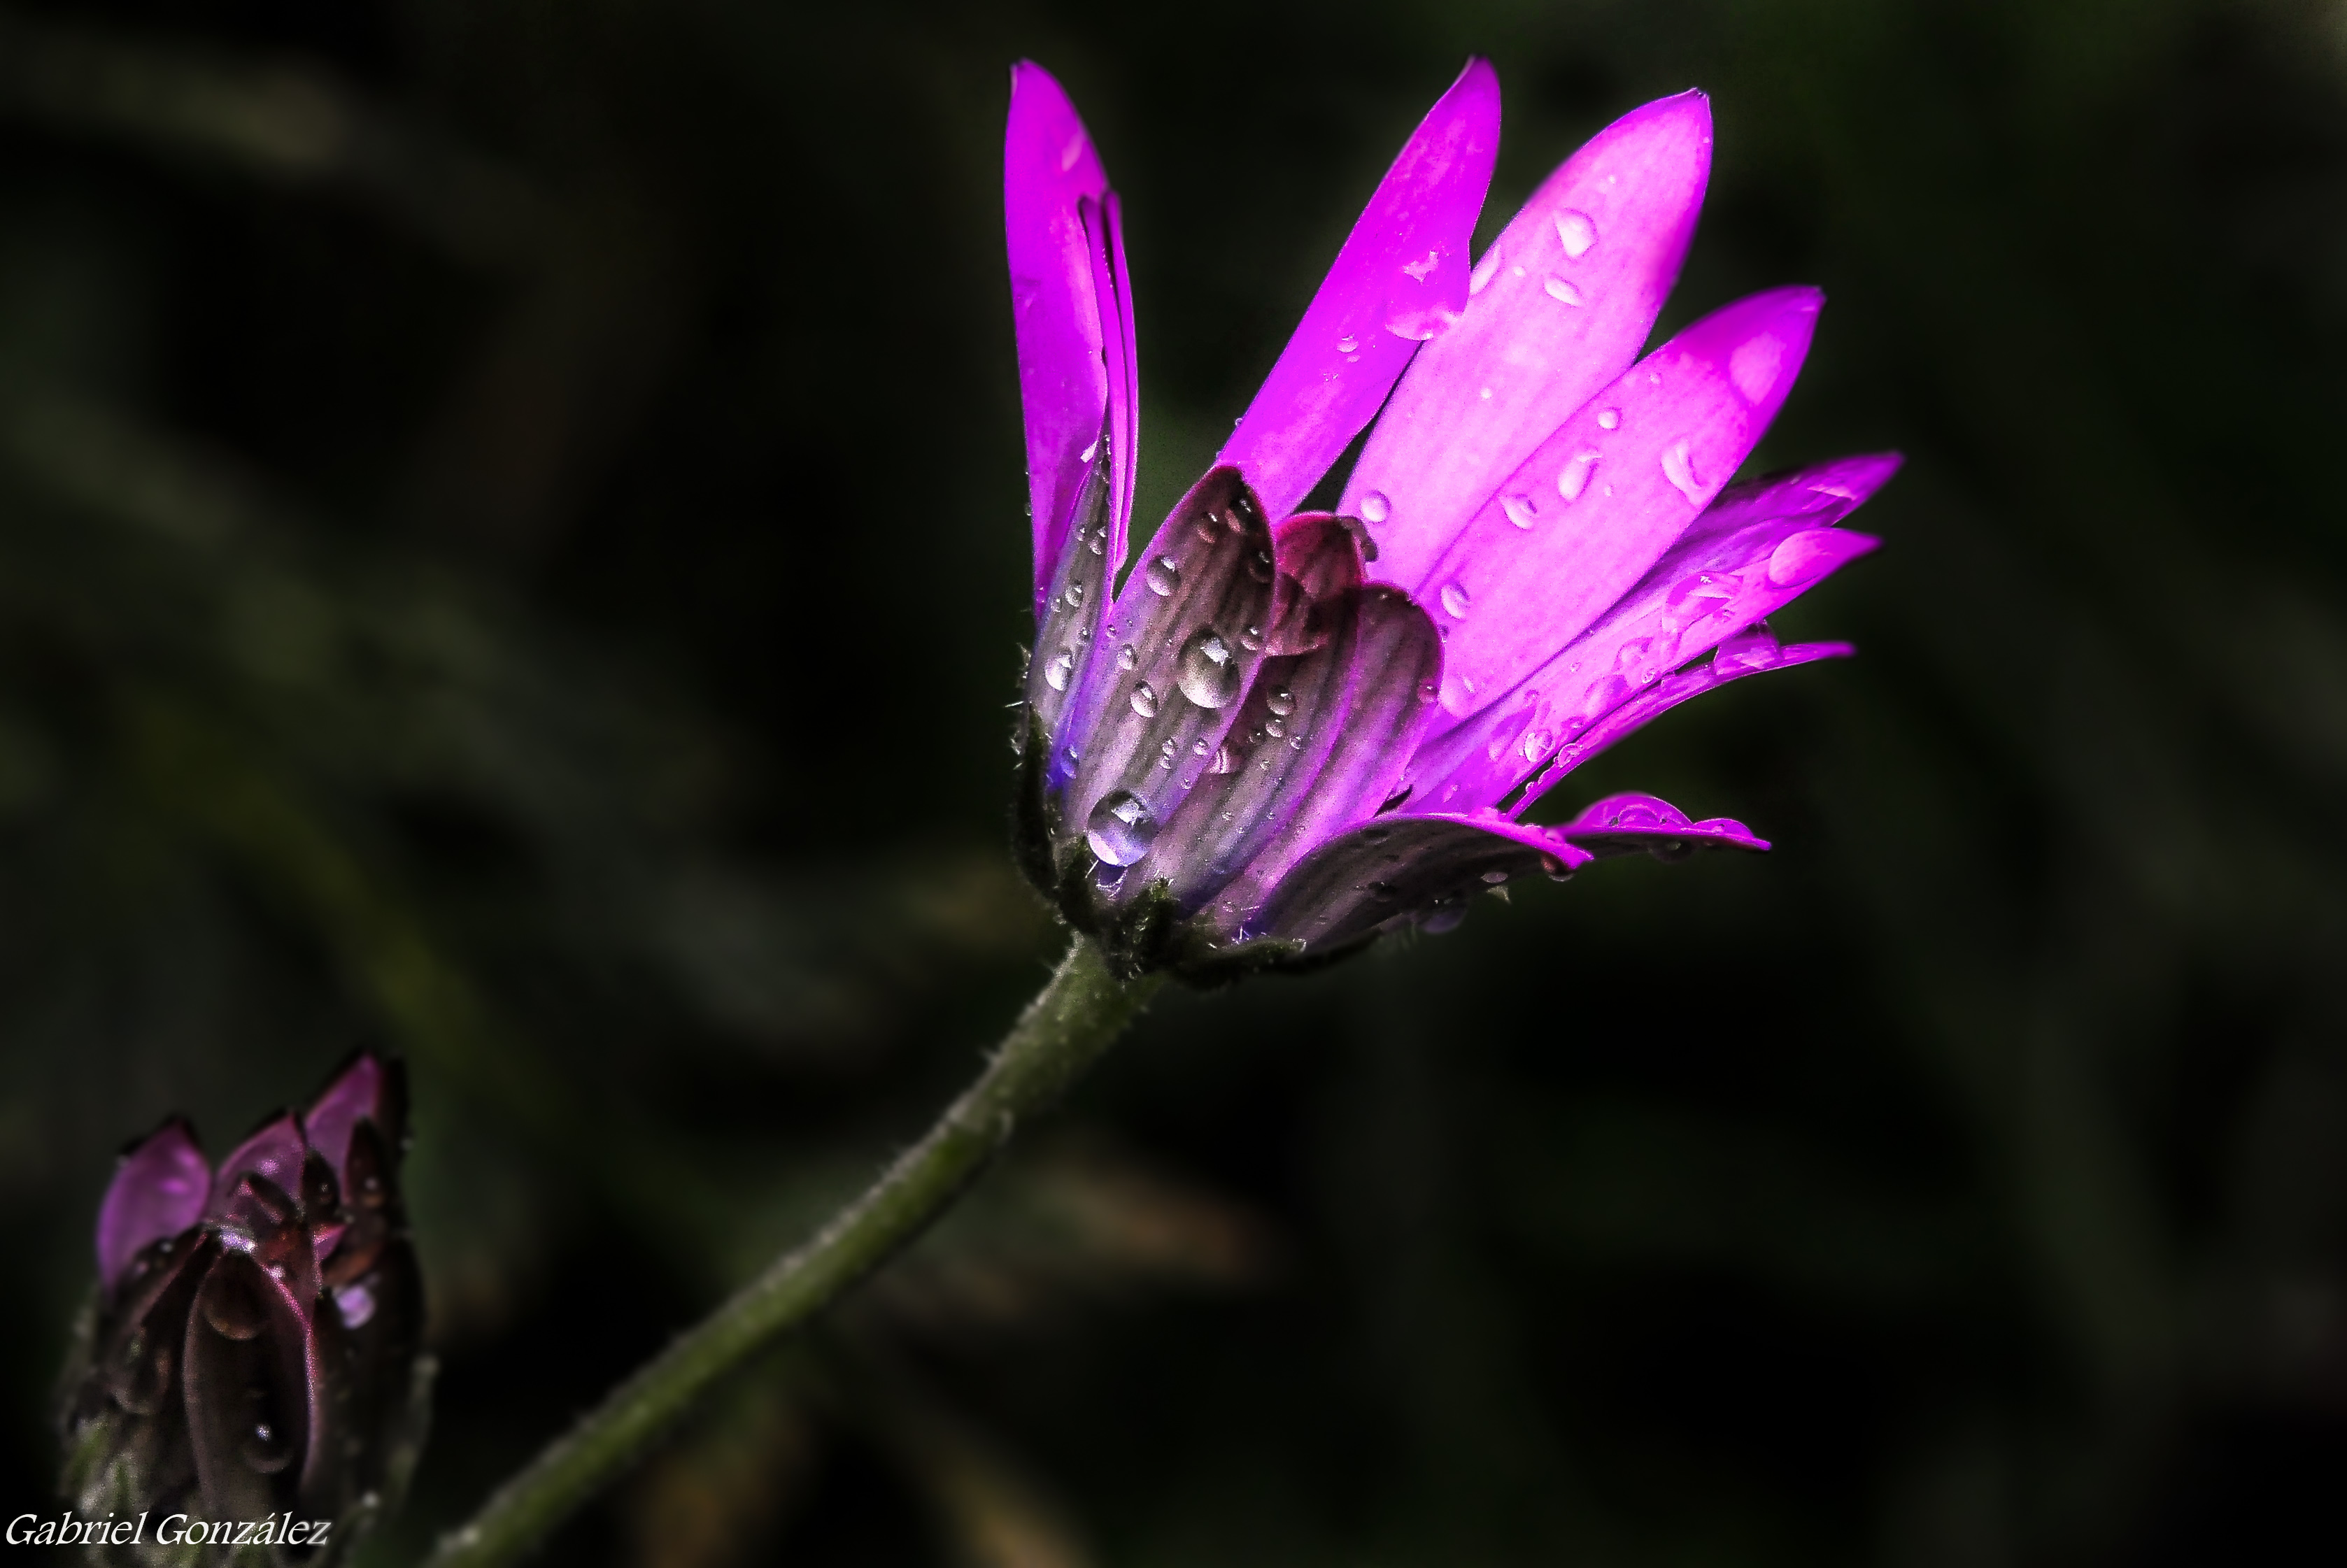
nature, blossom, plant, photography, leaf, flower, petal, macro, flora, wildflower, flowers, close up, naturaleza, flores, nectar, nikond90, ggl1, gaby1, xovesphoto, sigma50500mm, 50500, gphoto, xelodegalicia, macro photography, gabrielcoru a, flowering plant, plant stem, land plant